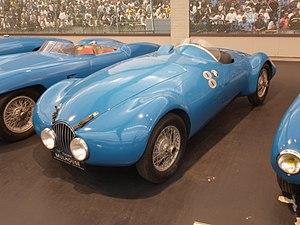
Cette liste présente les véhicules automobiles protégés au titre des monuments historiques en France.